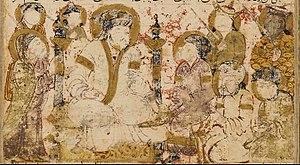
Cette liste présente les dirigeants de la Perse et de l'Iran.
As-Saffah, ou Abu al-Abbas Abd Allah Ibn Muhammad Ibn Ali Ibn Abd Allah Ibn al-Abbas, est un descendant d'Al-Abbas ibn Abd al-Muttalib, l'oncle de Mahomet. Il est proclamé calife en 750 à Koufa après avoir renversé le dernier Omeyyade, Marwān II, et fonde ainsi la dynastie des Abbassides. Il est mort en juin 754, son frère cadet Abu Jafar lui a succédé avec le surnom d'Al-Mansur.